Shridath Ramphal

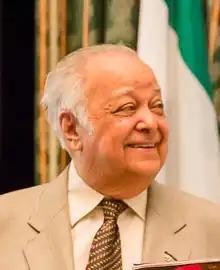
Ramphal in 2015

Sir Shridath Surendranath Ramphal OM (3 October 1928 – 30 August 2024), often known as Sir Sonny Ramphal, was a Guyanese politician who was the second Commonwealth Secretary-General, holding the position from 1975 to 1990. He was also the foreign minister of Guyana from 1972 to 1975, and assistant attorney general of the West Indies Federation from 1958 to 1962.